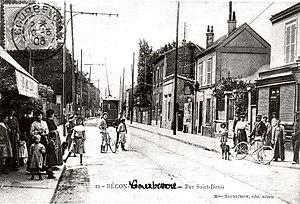
Courbevoie, rue Saint-Denis
Le boulevard Saint-Denis est une longue artère le long du coteau surplombant la Seine à Courbevoie.